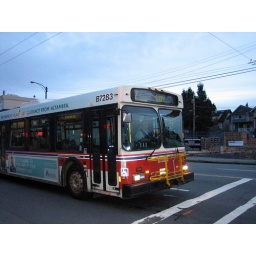
The signs must be B/O, as the bus isn't &amp;quot;Sorry Not in Service&amp;quot;, nor is it an express bus.